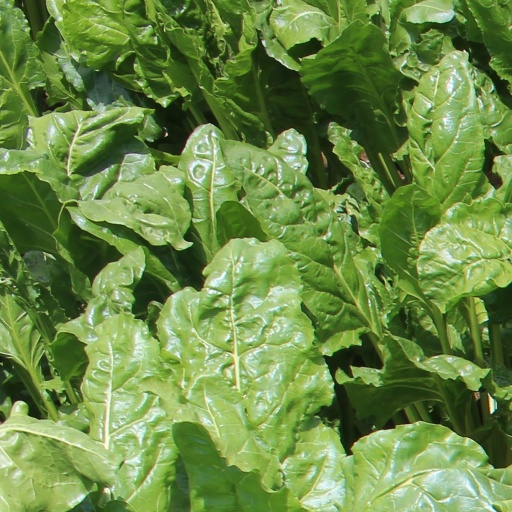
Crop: sugar beet